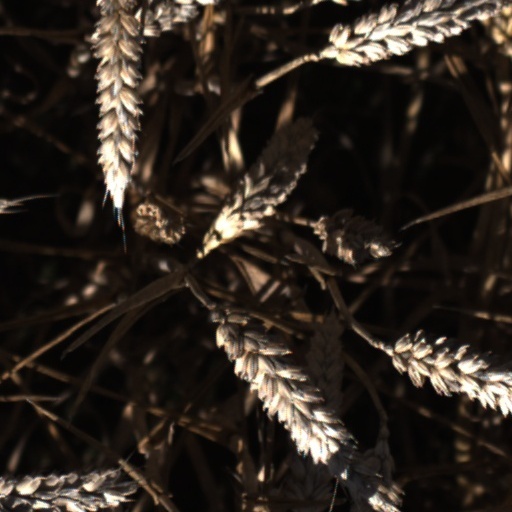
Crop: wheat